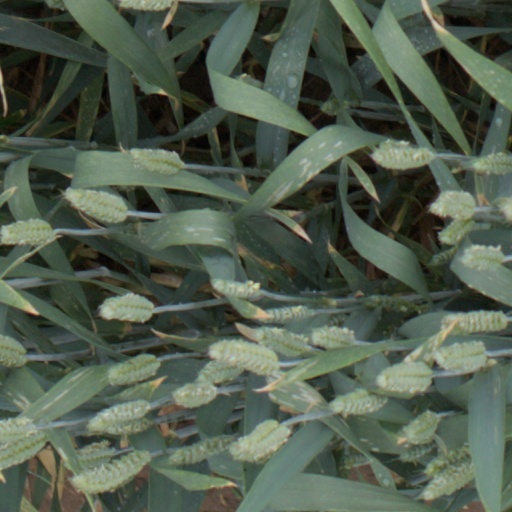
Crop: wheat